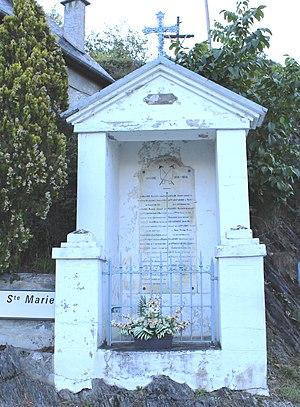
Monument aux morts de Saint-Pastous (Hautes-Pyrénées)
Saint-Pastous est une commune française située dans le département des Hautes-Pyrénées, en région Occitanie.
Les monuments aux morts de la guerre 1914-1918 peuvent être surmontés d'éléments symbolisant :